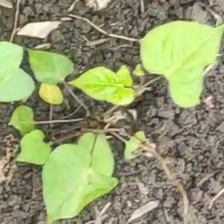
Weed species: Obscure_morning _glory(Ipomoea obscura)